Physical examination

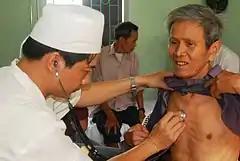
Auscultation of a man in Vietnam

The "routine physical", also known as "general medical examination", "periodic health evaluation", "annual physical", "comprehensive medical exam", "general health check", "preventive health examination", "medical check-up", or simply "medical", is a physical examination performed on an asymptomatic patient for medical screening purposes. These are normally performed by a pediatrician, family practice physician, a physical therapist, physician assistant, a certified nurse practitioner or other primary care provider. This routine physical exam usually includes the HEENT evaluation. Nursing professionals such as Registered Nurse, Licensed Practical Nurses can develop a baseline assessment to identify normal versus abnormal findings. These are reported to the primary care provider. If necessary, the patient may be sent to a medical specialist for further, more detailed examinations.